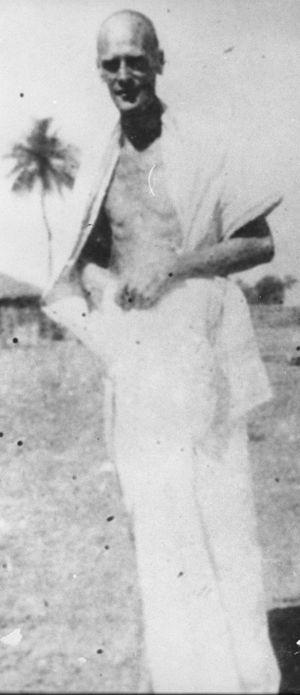
Lanza del Vasto en Palestine, en 1938.
Giuseppe Lanza di Trabia-Branciforte, connu sous son nom d'auteur Lanza del Vasto, est un philosophe italien né le 29 septembre 1901 à San Vito dei Normanni, province de Brindisi, dans les Pouilles et mort le 5 janvier 1981 à Murcie, dans le sud-est de l'Espagne. Disciple chrétien de Gandhi, il est le fondateur des Communautés de l'Arche, axées sur la vie intérieure et la non-violence active. Écrivain et poète de langue française, il fut aussi sculpteur, dessinateur et musicien. Conférencier international, il s'engagea dans de nombreuses actions en faveur de la paix.